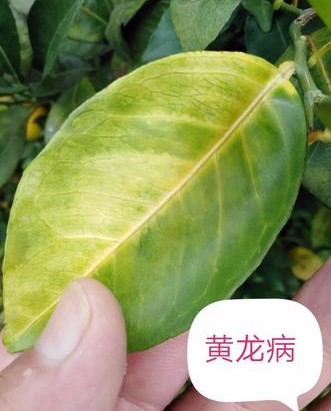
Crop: unknown
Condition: citrus_greening_disease